Checkerboarding (land)

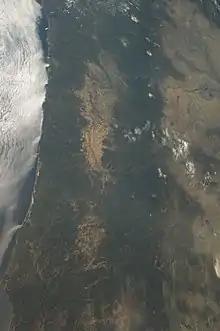
Historical checkerboarding visible on forests in Oregon (See enlarged image)

Checkerboarding in the West occurred as a result of railroad land grants where railroads would be granted every other section along a rail corridor. These grants, which typically extended from either side of the track, were a subsidy to the railroads. Unlike per-mile subsidies which encouraged fast but shoddy track-laying, land grants encouraged higher quality work, since the railroads could increase the value of the land by building better track. The government also benefited from the increased value of the remaining public parcels.